Knight anole

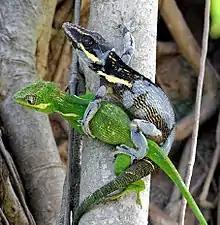
Mating knight anoles. The male has turned dark from the normal green color. The whitish-gray patches are old skin that is in the process of being shed

Knight anoles are diurnal and fiercely territorial. Initially they turn to face almost any perceived threat, if only from a distance. During its challenge display, a lizard will sit high on all fours, gape menacingly, turn green, and perhaps bob its head. The male will extend its dewlap, and both females and males will "puff themselves up" with air.